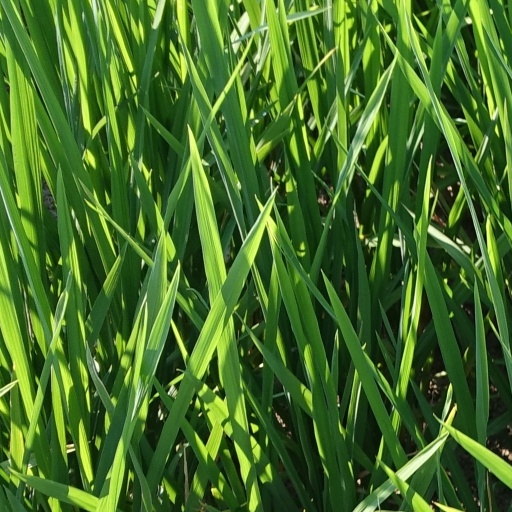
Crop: rice